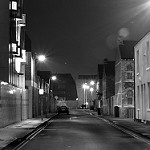
Scene: Outdoor